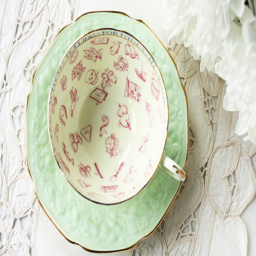
a photo of a china fortune telling vintage tea cup